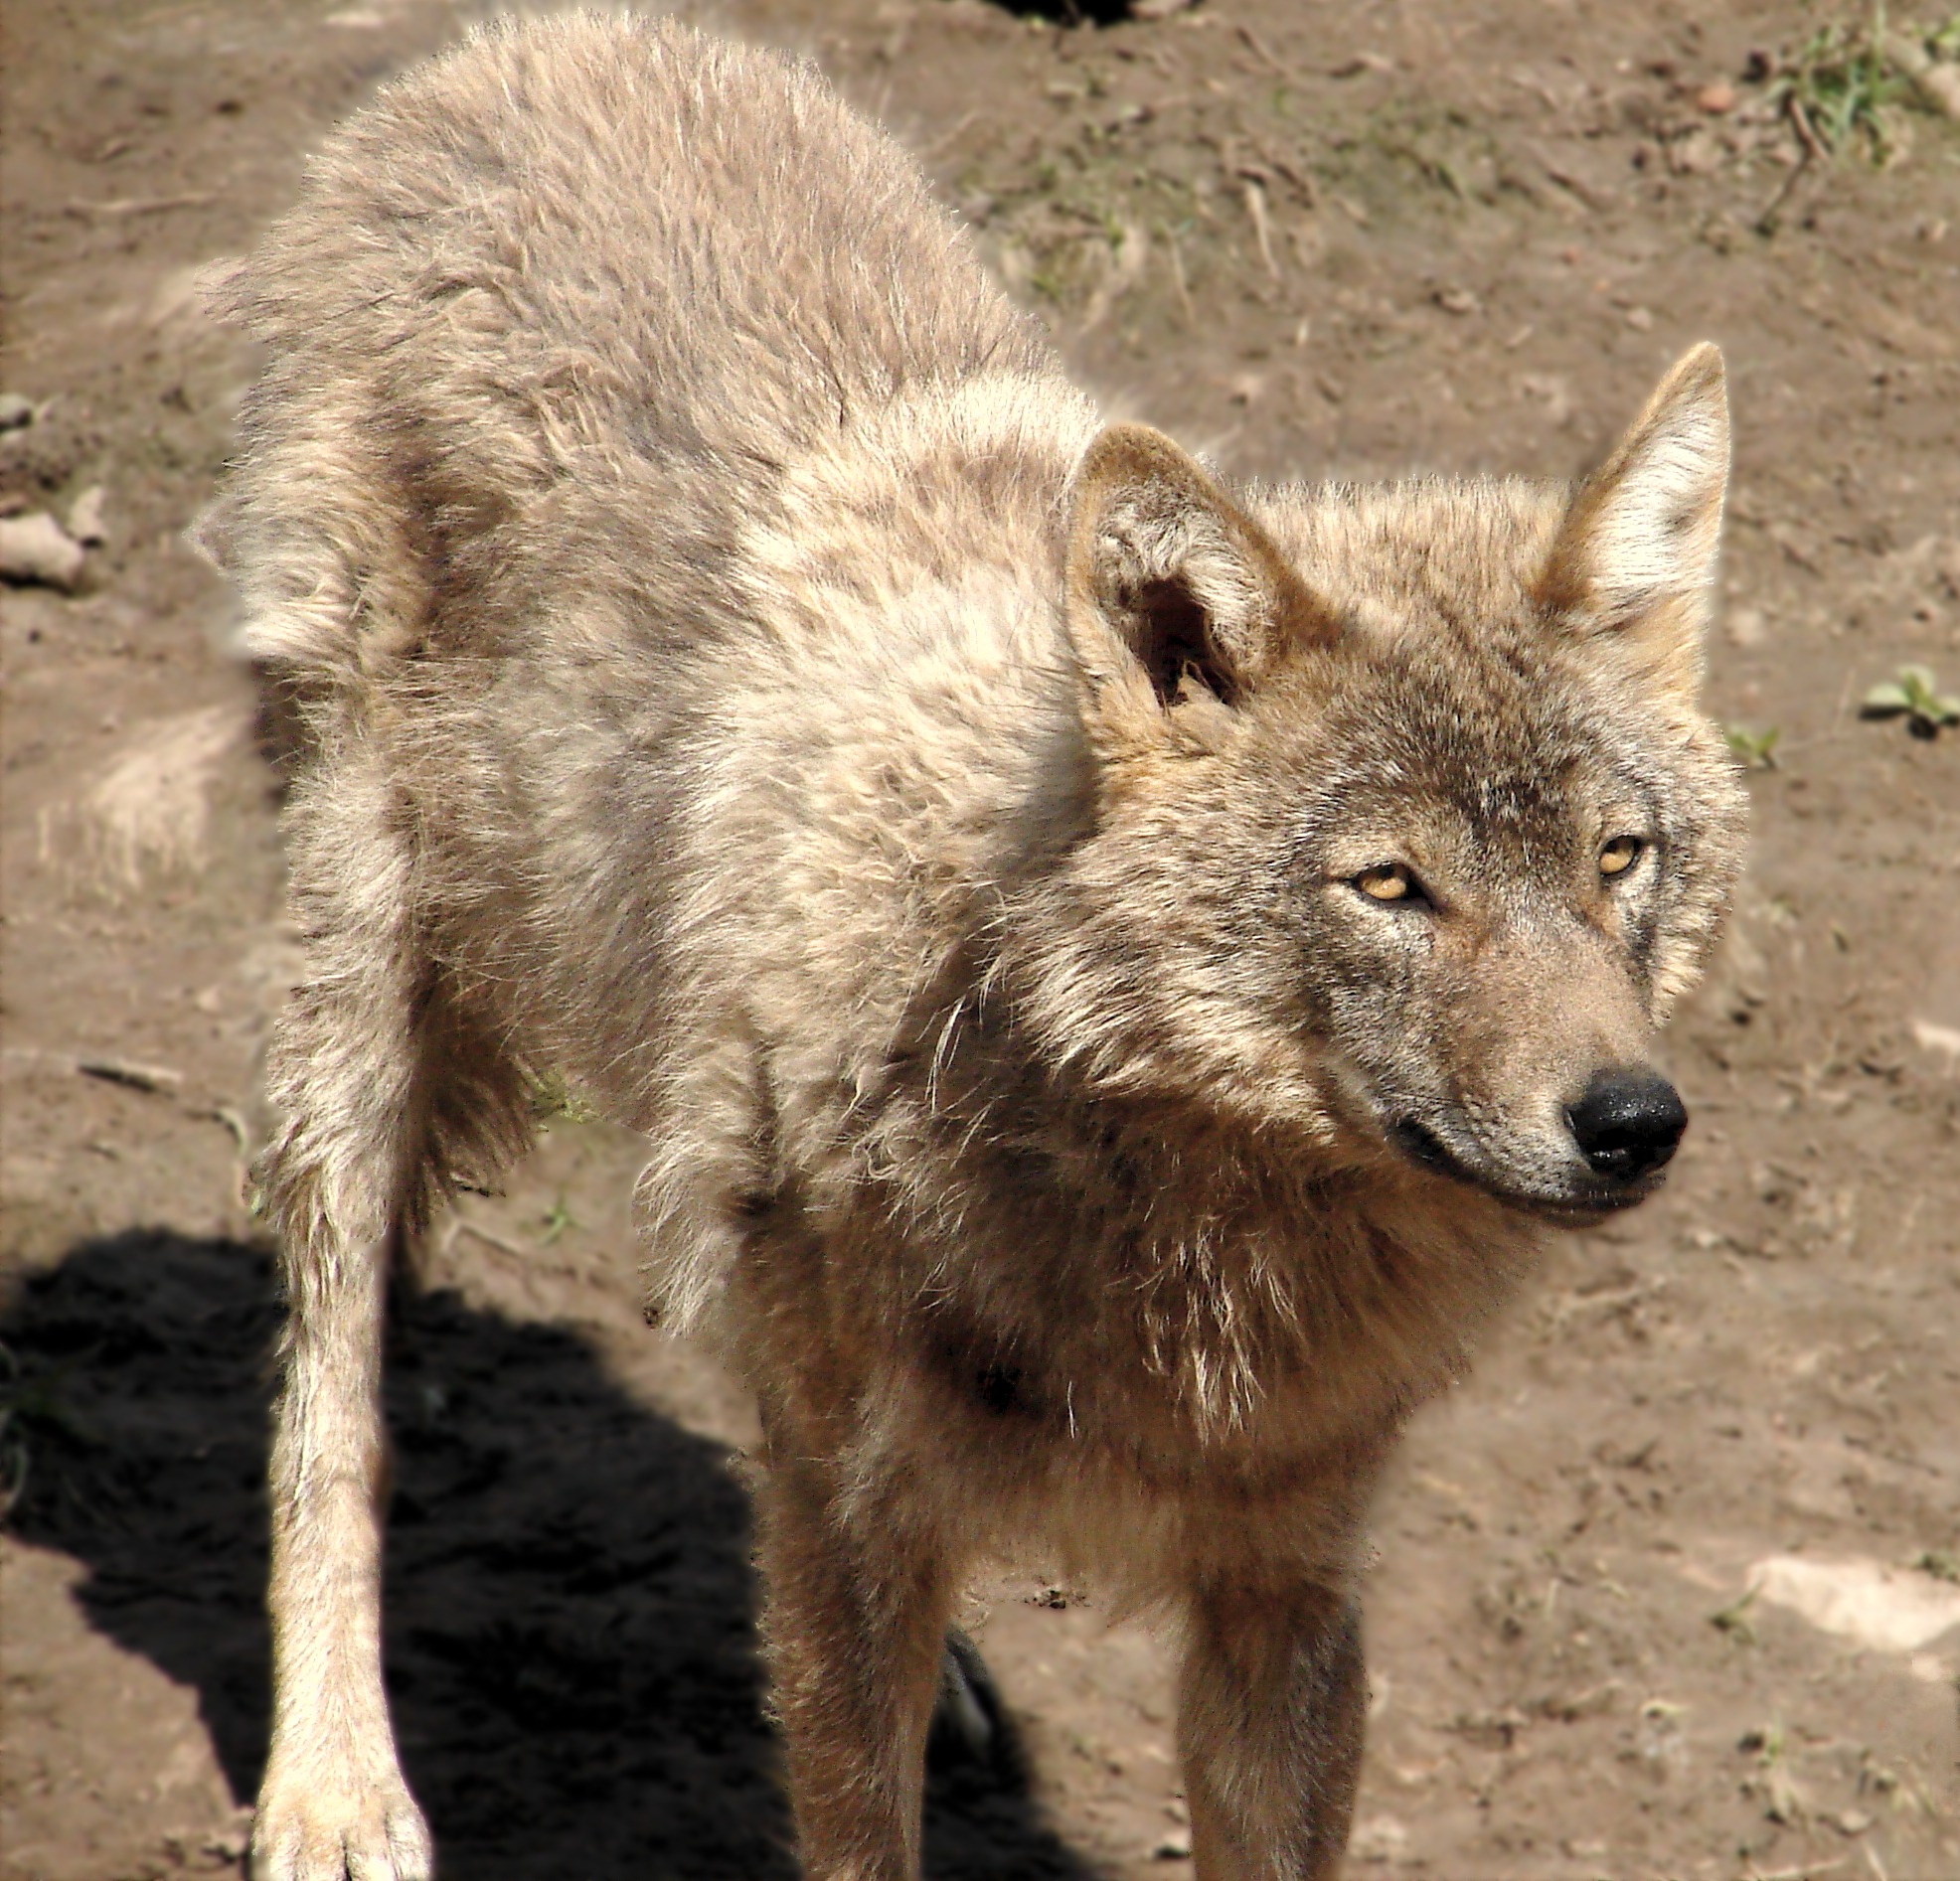
animal, wildlife, mammal, wolf, coyote, fauna, vertebrate, canis lupus, jackal, dog like mammal, red wolf, kit fox, saarloos wolfdog, wolfdog, czechoslovakian wolfdog, dog breed group, greenland dog, east siberian laika, canis lupus tundrarum, dog crossbreeds, dhole, grey fox